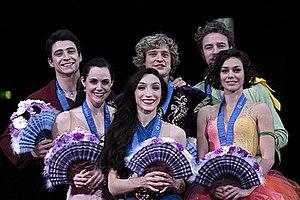
Meryl Davis est une patineuse artistique américaine née le 1ᵉʳ janvier 1987 à Royal Oak, dans le Michigan aux États-Unis. Son partenaire en danse sur glace est Charlie White, avec qui elle patine depuis 1997.